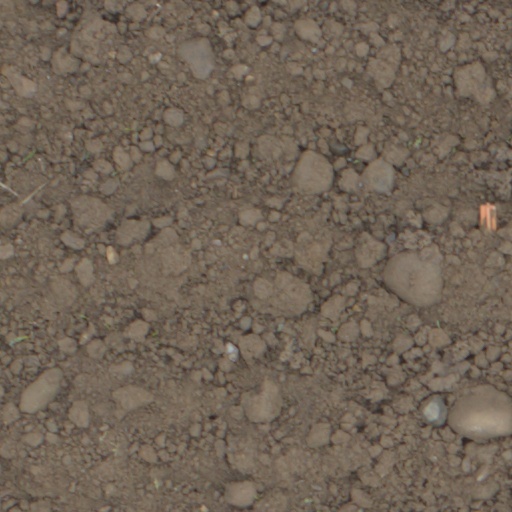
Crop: wheat